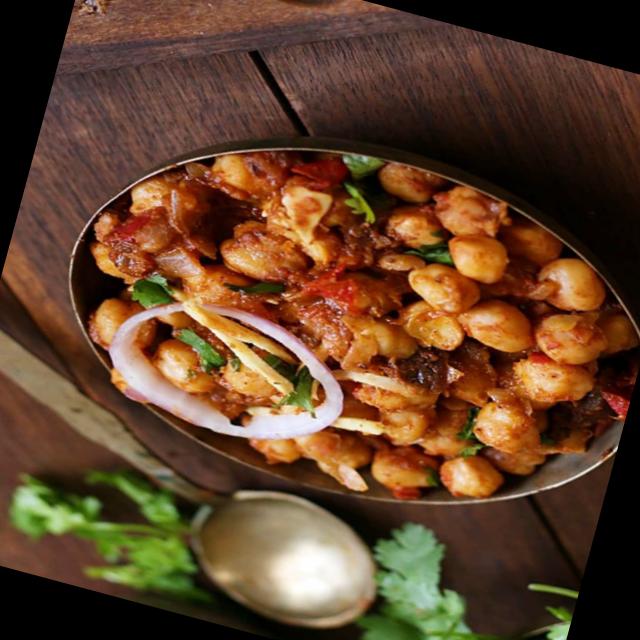
Dish: chole